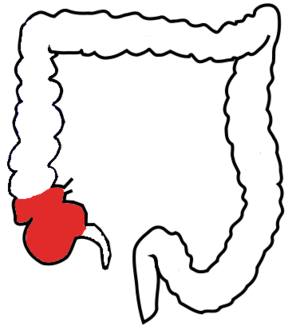
Blindtarm
Tegning af tyktarmen med blindtarmen indtegnet med rødt
Blindtarmen er en del af tarmen hos mennesket og andre pattedyr. Blindtarmen har et lille ormeformet vedhæng, som er mellem 4-8 cm langt. I daglig tale er det dét, der henvises til, med ordet for blindtarmsbetændelse, og det er også det, som på latin hedder appendix vermiformis. Caecum er betegnelsen for den første del af tyktarmen, som modtager den fordøjede mad fra tyndtarmen igennem ileo-caecal-klappen.